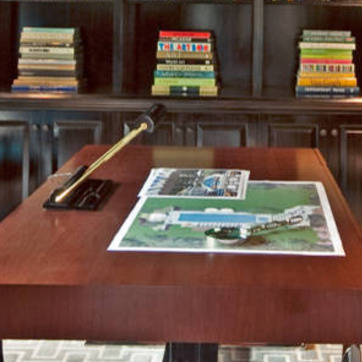
Material: paper